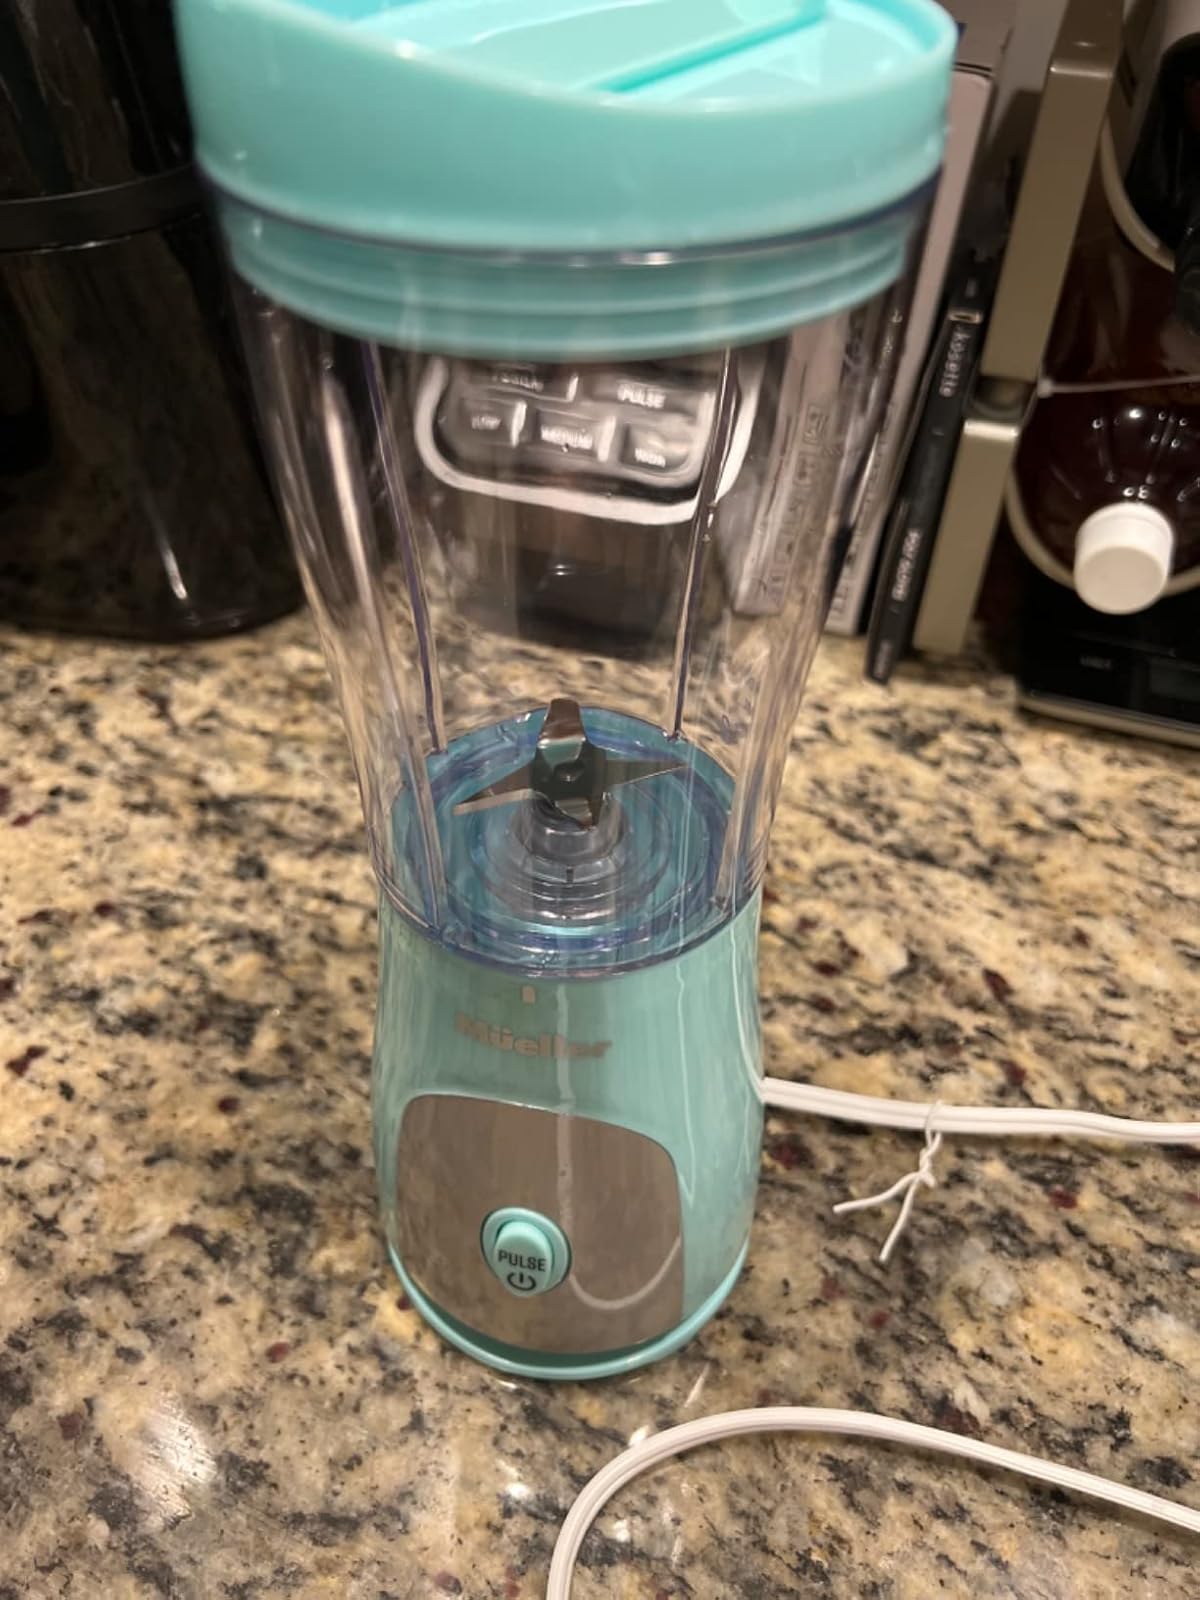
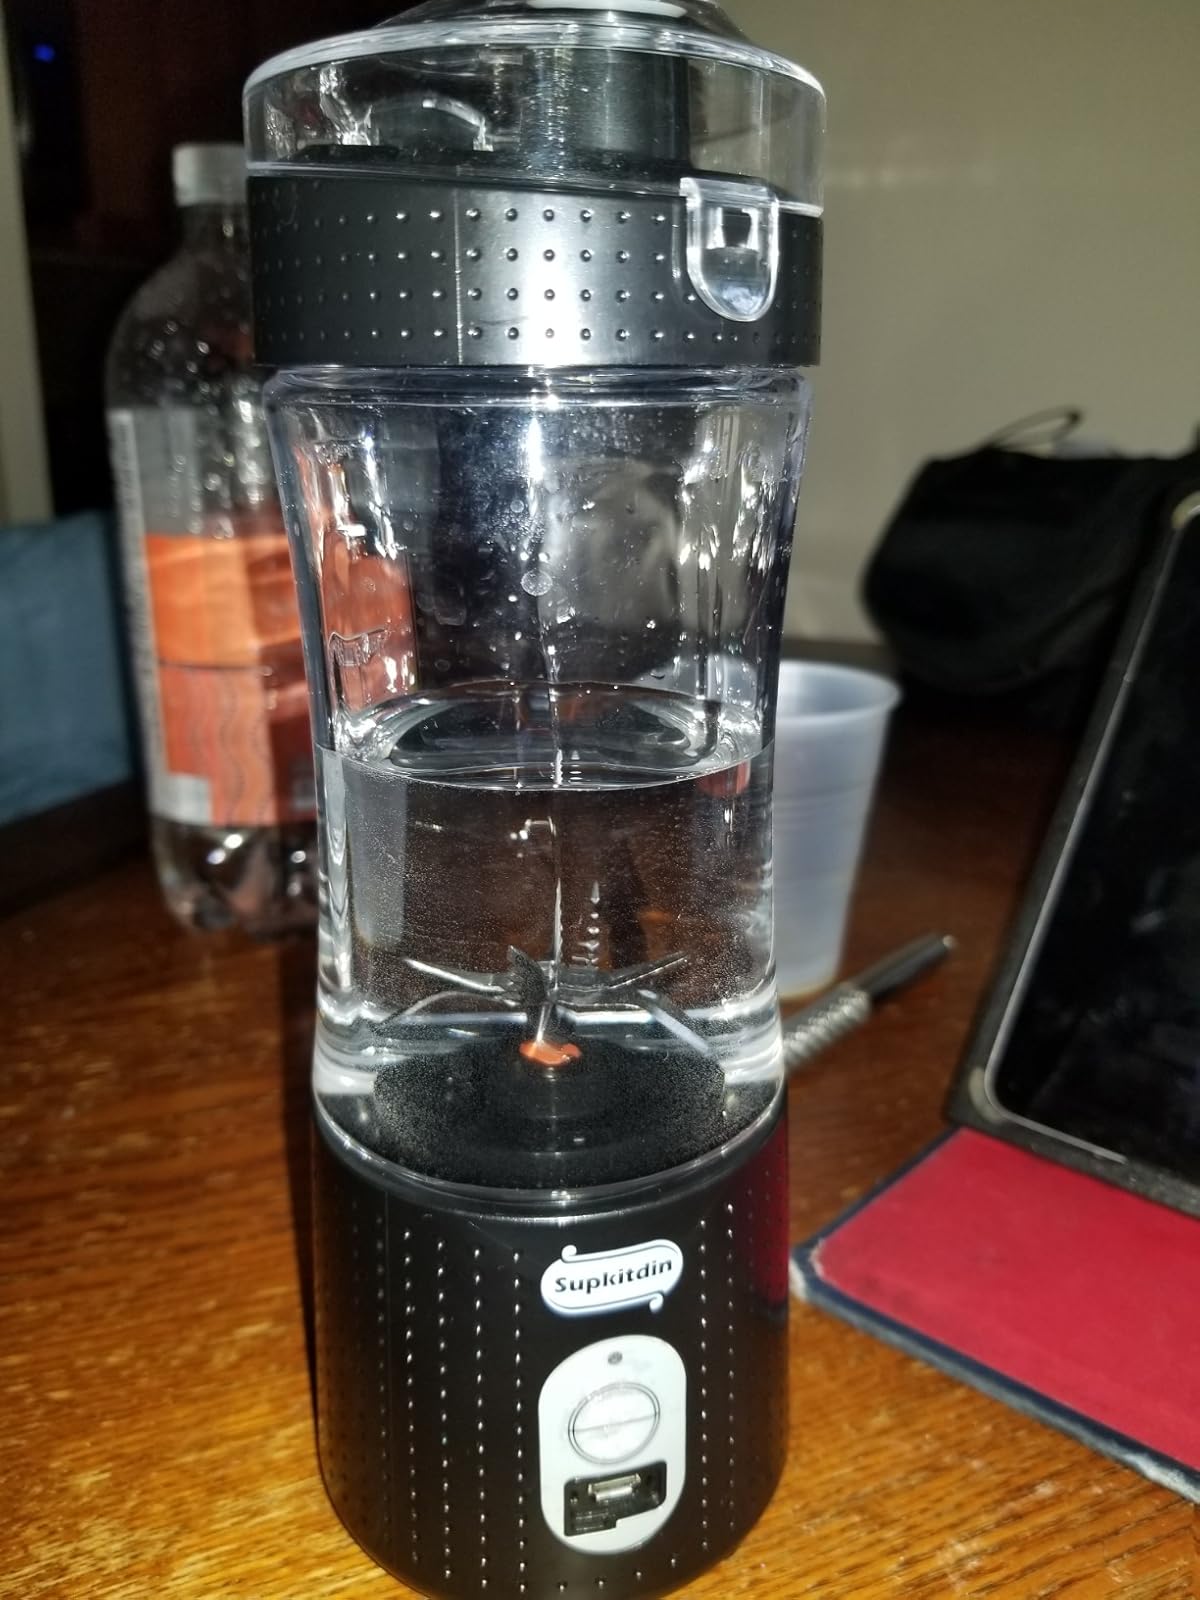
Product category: items_blender
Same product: no